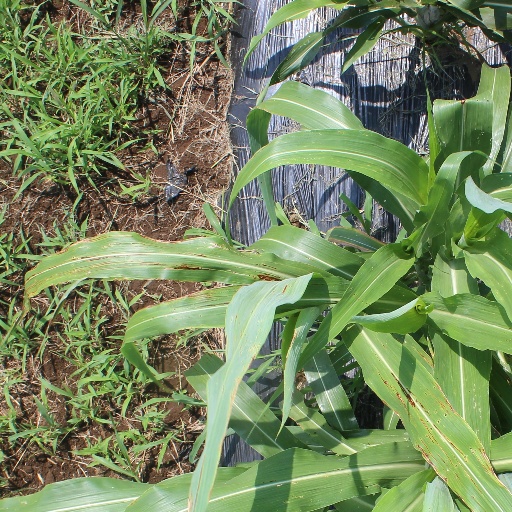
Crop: sorghum